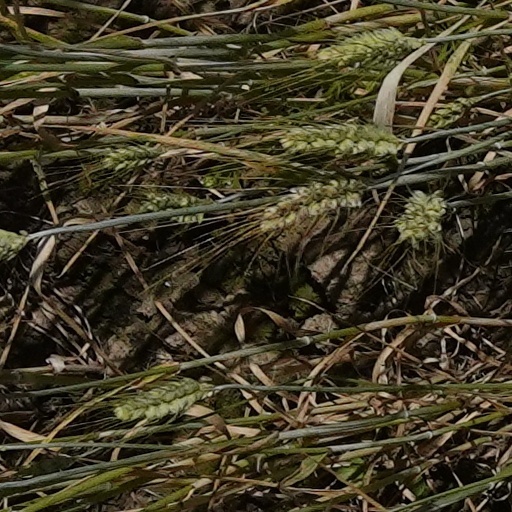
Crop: wheat